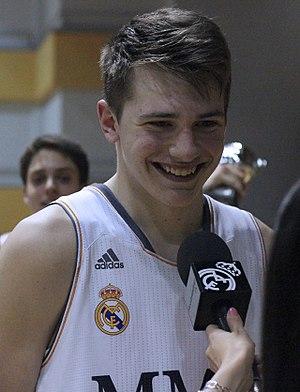
Luka Dončić, né le 28 février 1999 à Ljubljana, est un joueur slovène de basket-ball. Il mesure 2,01 m et évolue aux postes de meneur, arrière et ailier pour les Mavericks de Dallas au sein de la National Basketball Association et l’équipe nationale slovène.